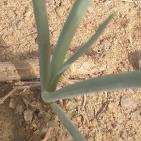
Crop: Onion
Condition: healthy-leaf